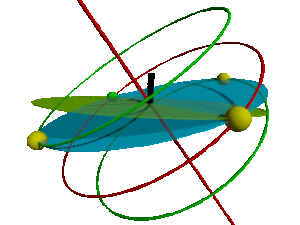
Changement de position du Soleil et de l'écliptique autour de la Terre
L'année tropique, ou année équinoxiale ou encore année solaire correspond à la périodicité des saisons terrestres: elle est définie comme l'intervalle de temps au bout duquel la position apparente du Soleil, définie par la longitude moyenne du Soleil sur son orbite apparente qu'est l'écliptique, revient à la même valeur. C'est la durée moyenne qui sépare le commencement des différentes saisons.